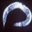
Label: worm